U.S. Route 61

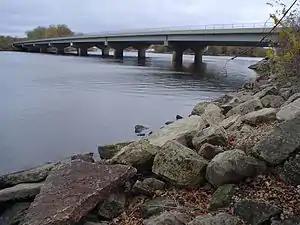
The La Crosse West Channel Bridge carrying US 14, US 61 and State Highway 16 across the Mississippi River between La Crescent, Minnesota, and La Crosse, Wisconsin. This is the river's West Channel.

In 2004, a new two-lane Mississippi River Bridge opened in La Crosse, creating a four-lane highway from downtown La Crosse to the Minnesota state line. The new bridge brings traffic into La Crosse, and is located just south of the old Cass Street Bridge which continues to be used by traffic heading towards Minnesota.